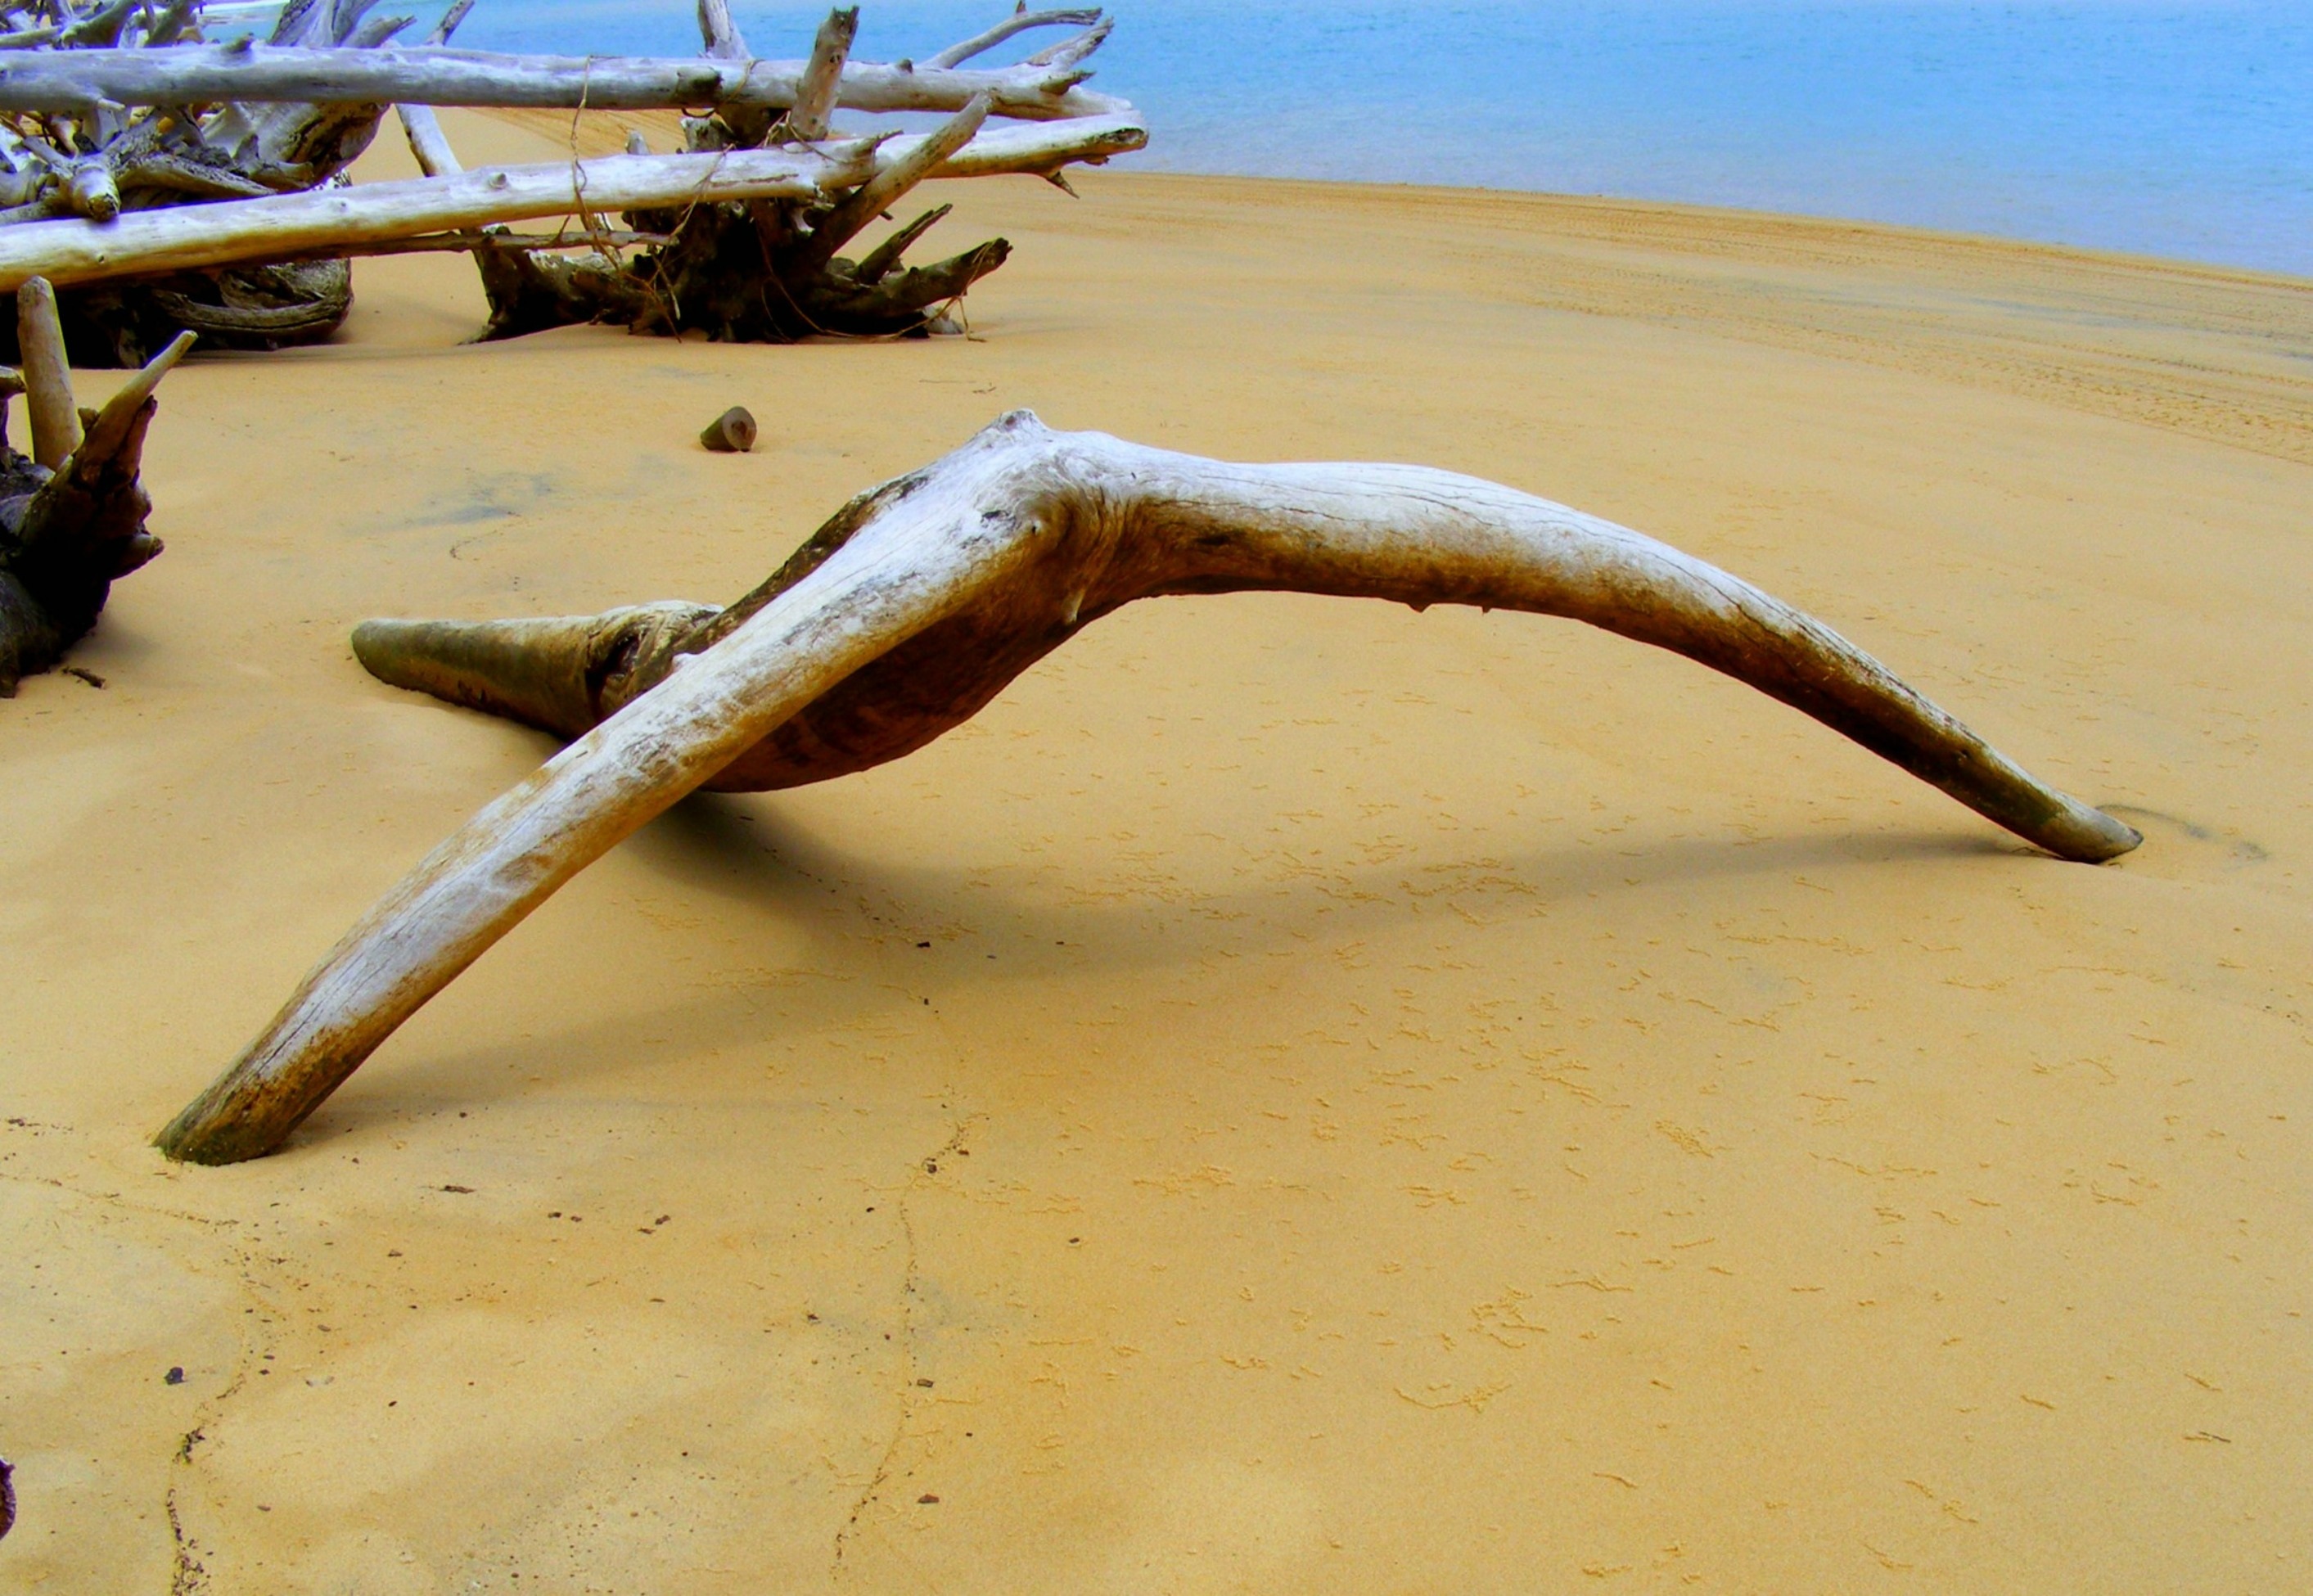
beach, driftwood, sea, coast, water, sand, ocean, wood, shore, old, coastal, coastline, shoreline, horn, bay, material, bone, weathered, sculpture, art, whale, pacific, aged, drift